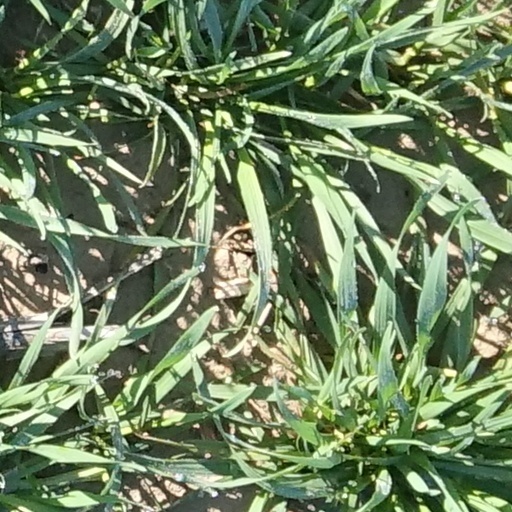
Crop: wheat